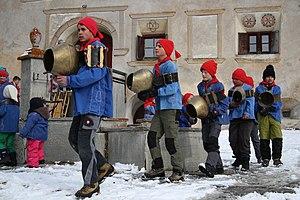
Les Romanches sont un groupe ethnique de Suisse. Ils représentent une partie des Suisses.